Track gauge in Hong Kong

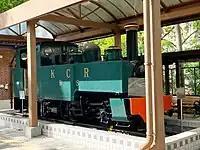
Preserved Kowloon-Canton Railway locomotive

The Kowloon–Canton Railway (now East Rail) was originally partially laid to and gauge during its construction, and the latter was proposed to be its gauge since the tunnel could only accommodate gauge if the line was to be double track throughout. However it was built to standard gauge and was single track, retaining space at places for later expansion. The now-defunct Sha Tau Kok Railway, built in 1911 and closed in 1928, constructed of the same materials used for constructing the main line, was gauge. The famous Hong Kong Tramways are gauge. The MTR uses a gauge of , 3 mm narrower than the standard gauge. Originally it was to be standard gauge but when the link between the KCR and MTR at Kowloon Tong fell into disuse due to the difference in the choice of voltage for their respective electrification plans, the latter favoured a narrower gauge for technical reasons. This has proven to be an impediment of the proposed merger between the two systems.